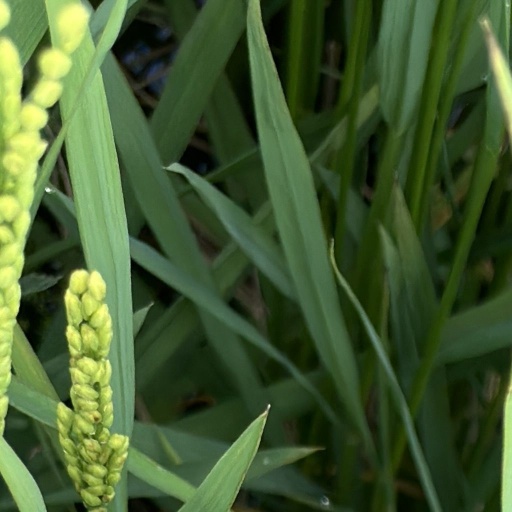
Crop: rice